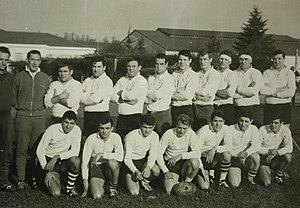
Equipe Fumel 1966
L’Union sportive Fumel Libos ou USFL est un club français de rugby à XV des communes de Fumel et de Monsempron-Libos en Lot-et-Garonne.